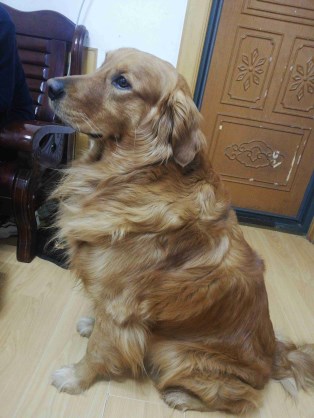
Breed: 5355-n000126-golden_retriever